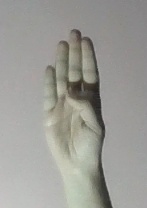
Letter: kaaf